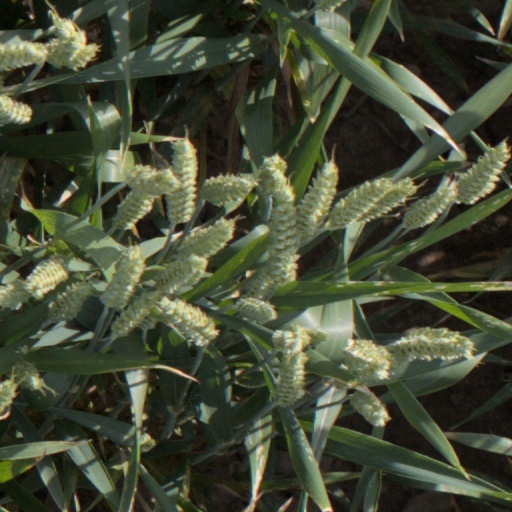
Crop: wheat